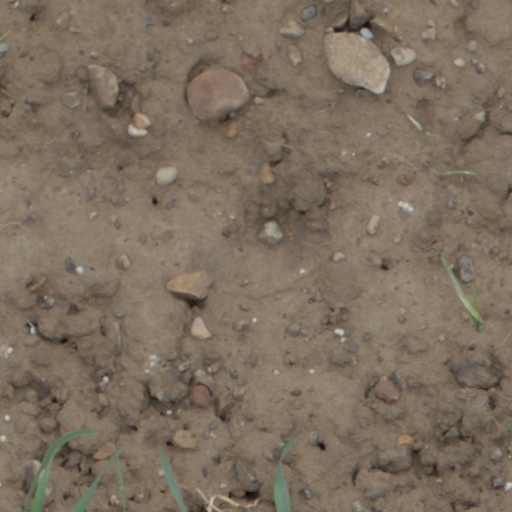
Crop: wheat